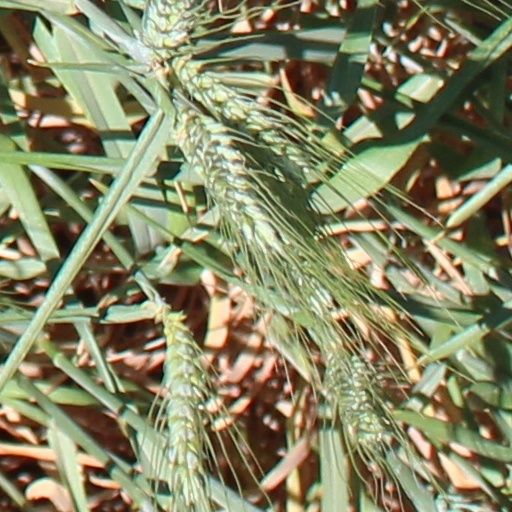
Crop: wheat